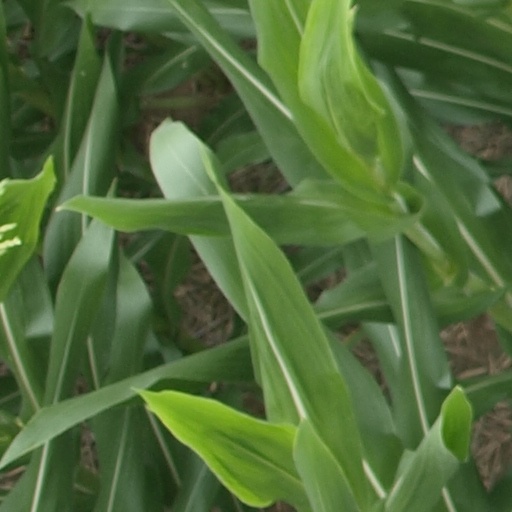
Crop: maize; corn